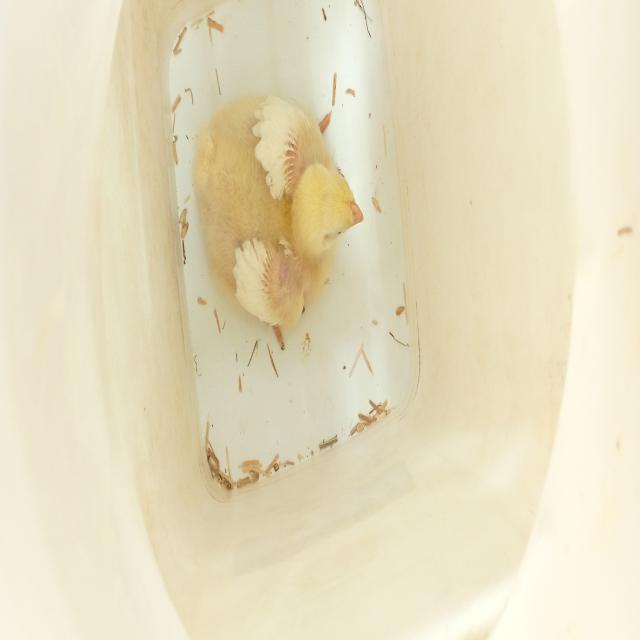
Weight: 454 g